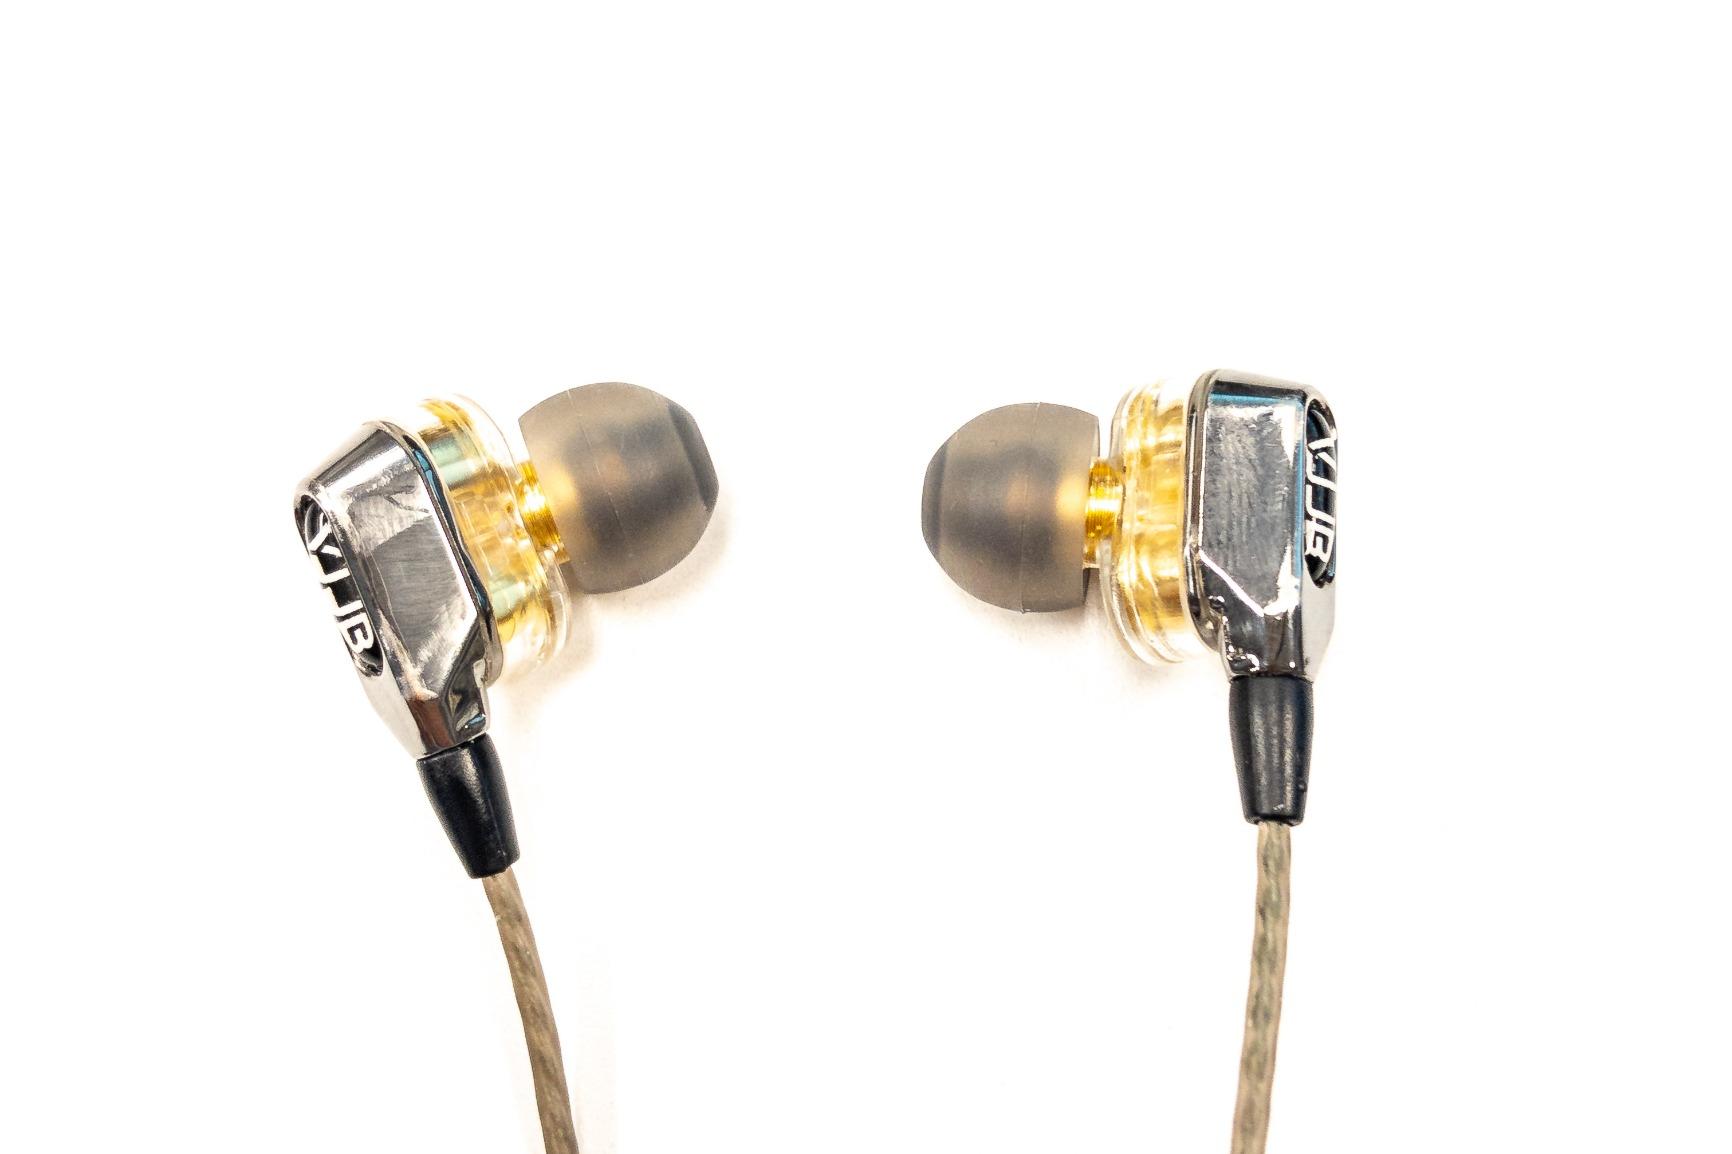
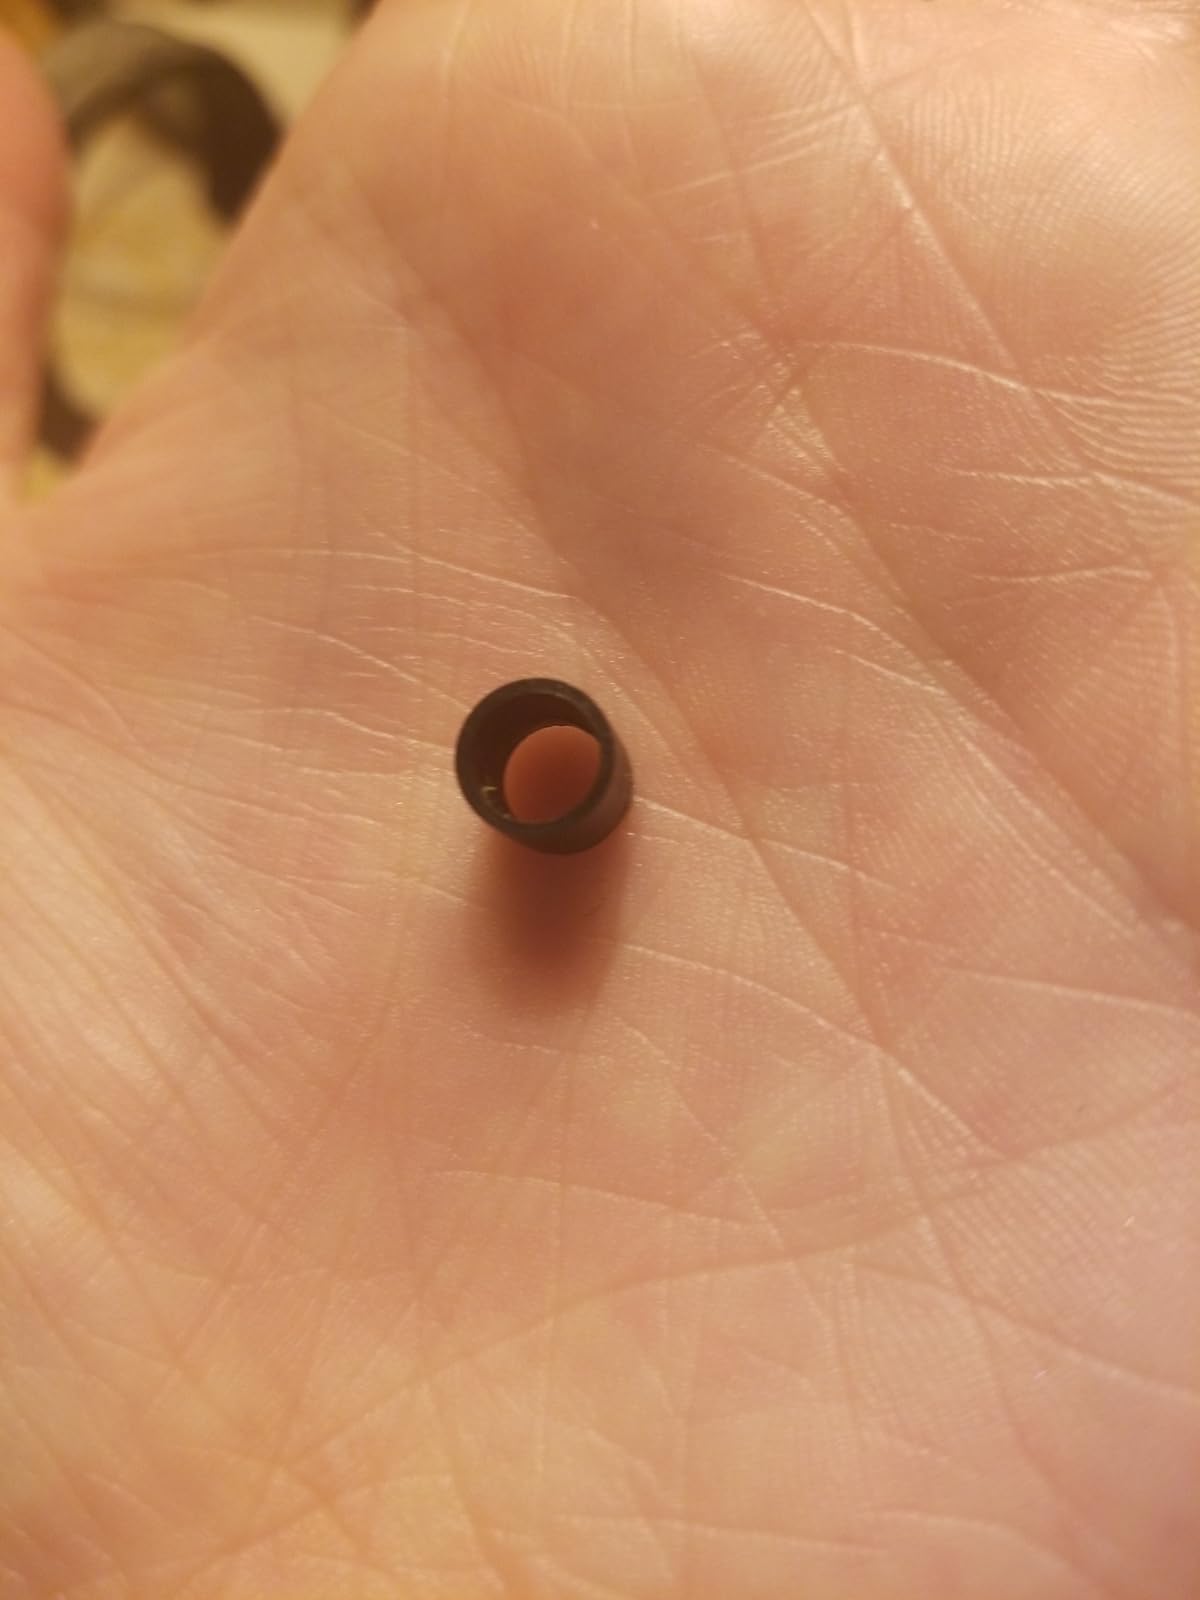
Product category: headphones
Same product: no